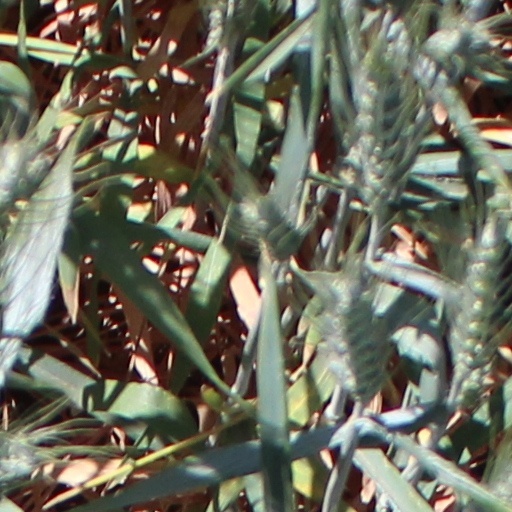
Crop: wheat